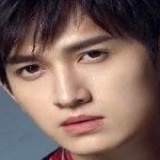
diễn viên Mã Khả